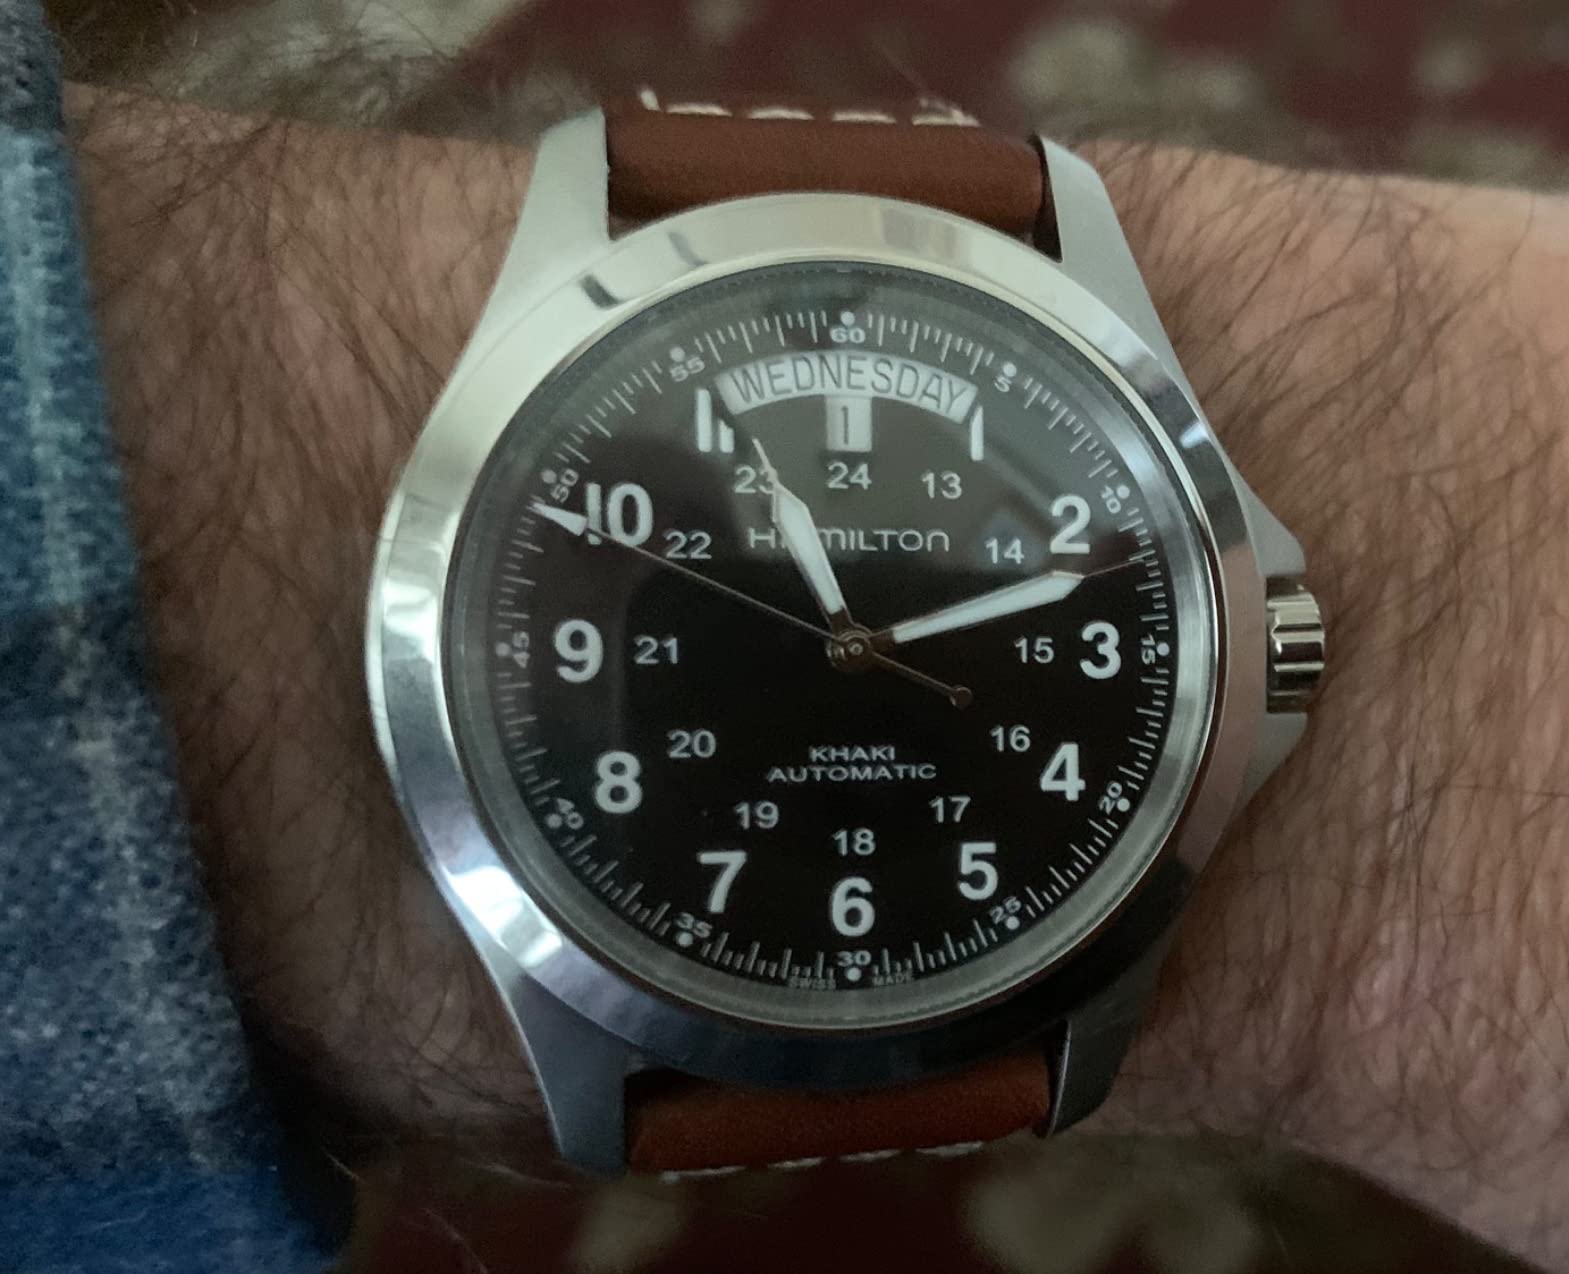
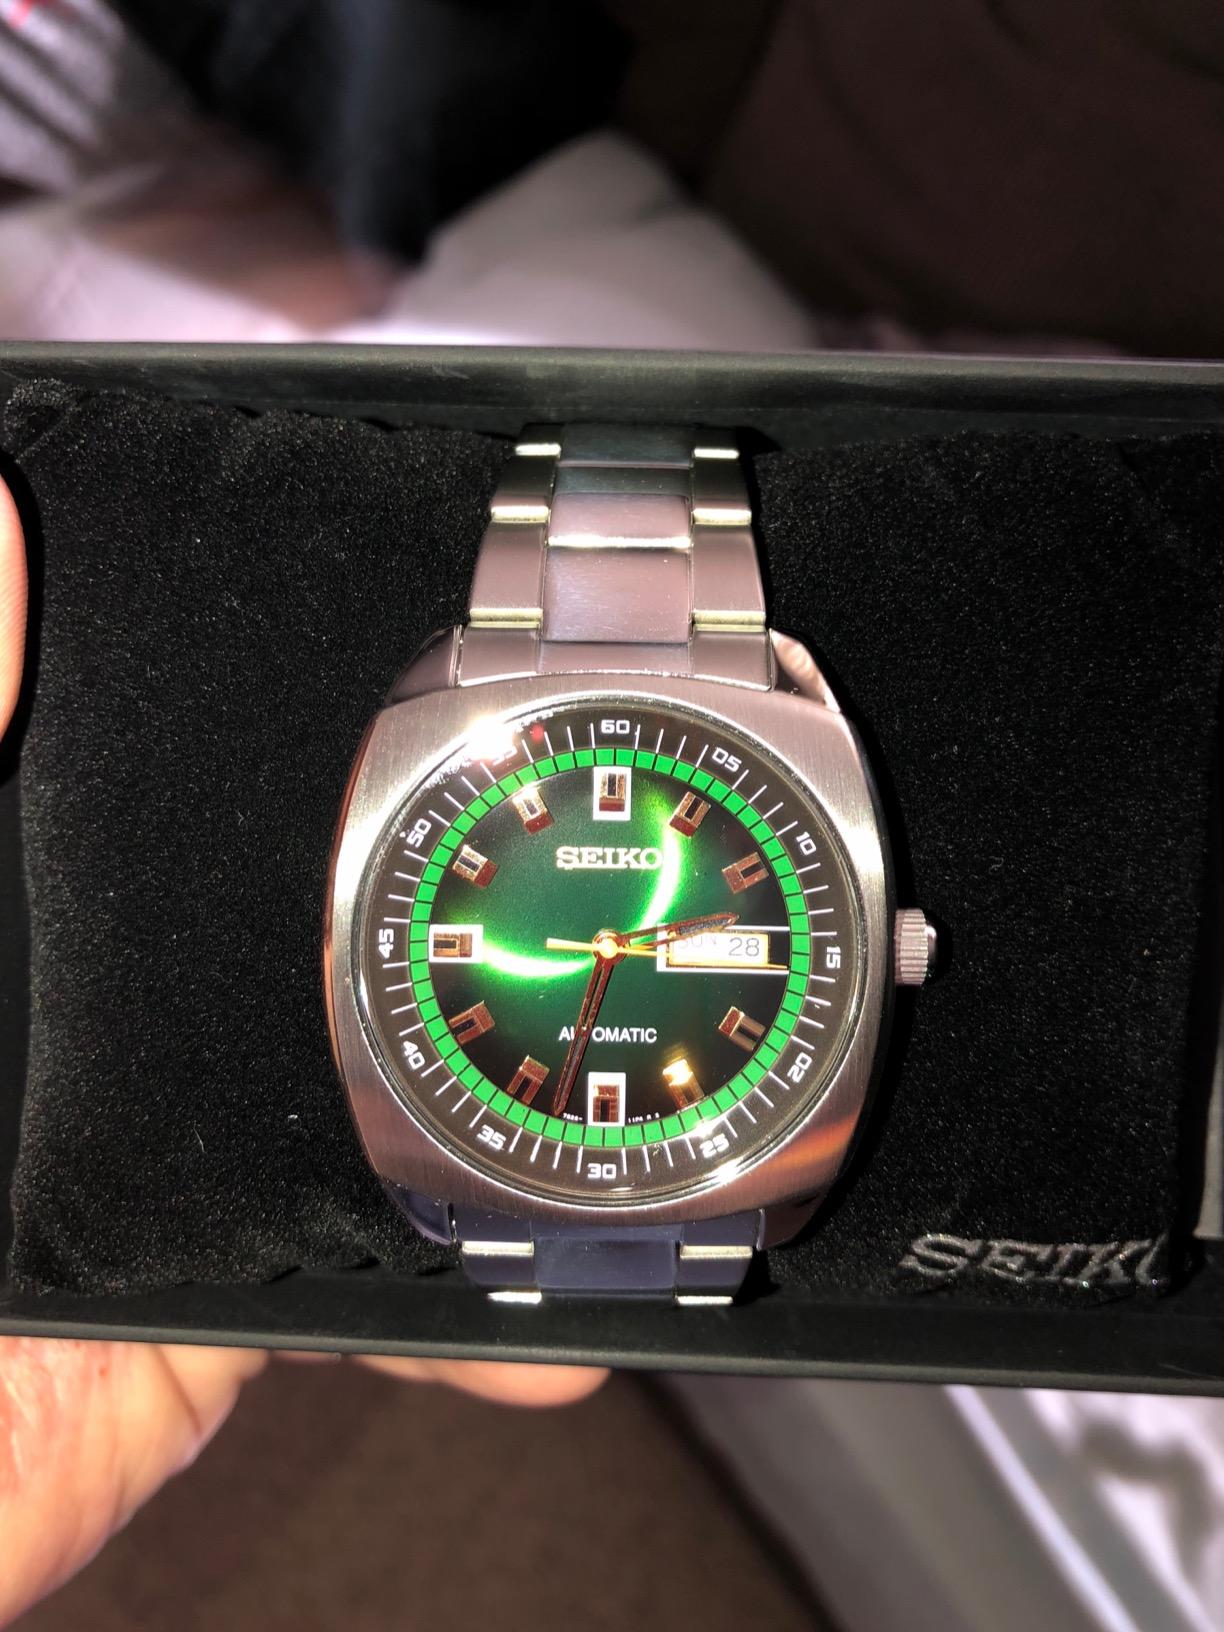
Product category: accessories_watch
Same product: no